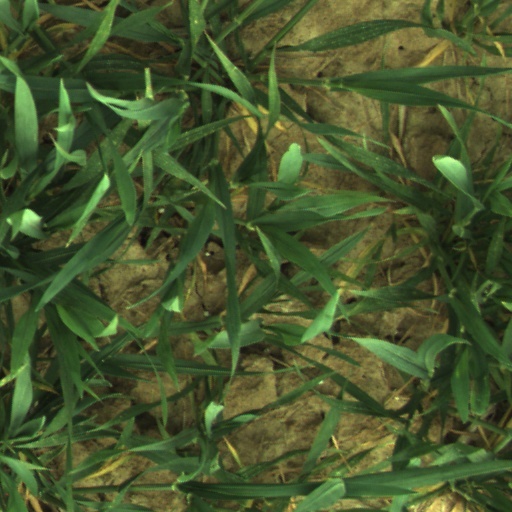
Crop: wheat